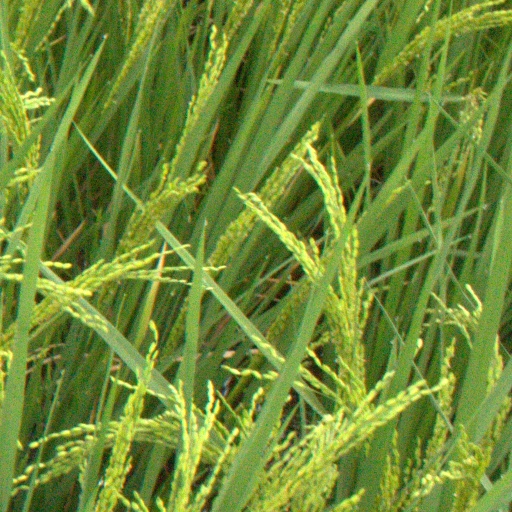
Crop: rice